Palazzo Barbarigo della Terrazza

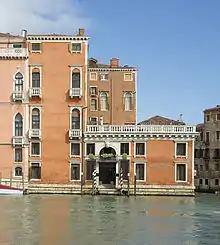
Grand Canal façade

The Palazzo Barbarigo dalla Terrazza is a Renaissance-style palace on the Grand Canal, across the Rio San Polo from the Palazzo Cappello Layard and adjacent to the Palazzo Pisani Moretta in the sestiere of San Polo, in Venice, Italy. In 2015, it housed the "Centro Tedesco di Studi Veneziani".